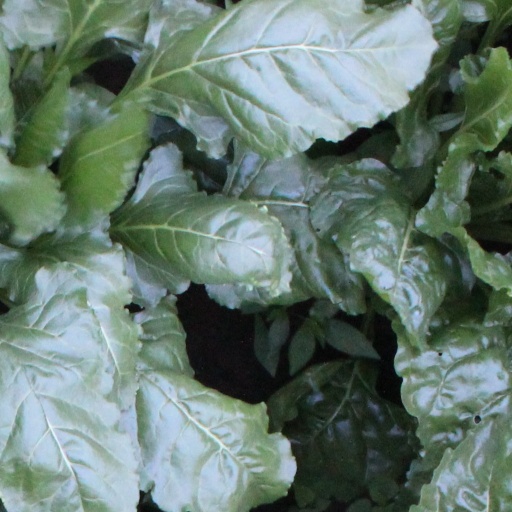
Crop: sugar beet